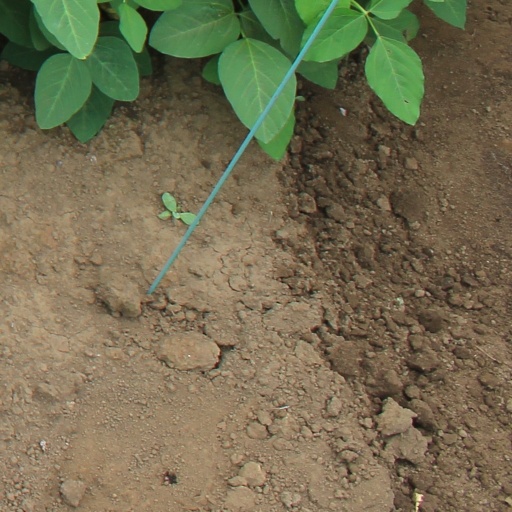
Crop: soybean